Madavar Vilagam Vaidyanathar temple

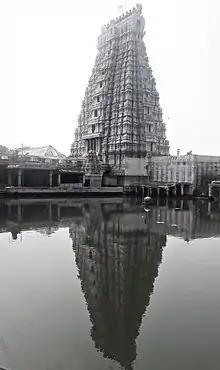

Madavar Vilagam Vaidyanathar temple is a Shiva temple in Madavar Vilagam, one kilometer south of Srivilliputhur in Virudhunagar district in the South Indian state of Tamil Nadu, and is dedicated to the Hindu god Shiva. Constructed in the Dravidian style of architecture, the temple has two precincts. Shiva is worshiped as Vaidyanathar and his consort Parvati as Sivakami. The temple is the largest Shiva temple in the district.